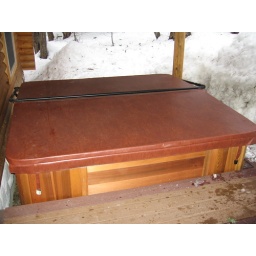
Hot tub outside of door on main floor. Surrounded by snow and forest.